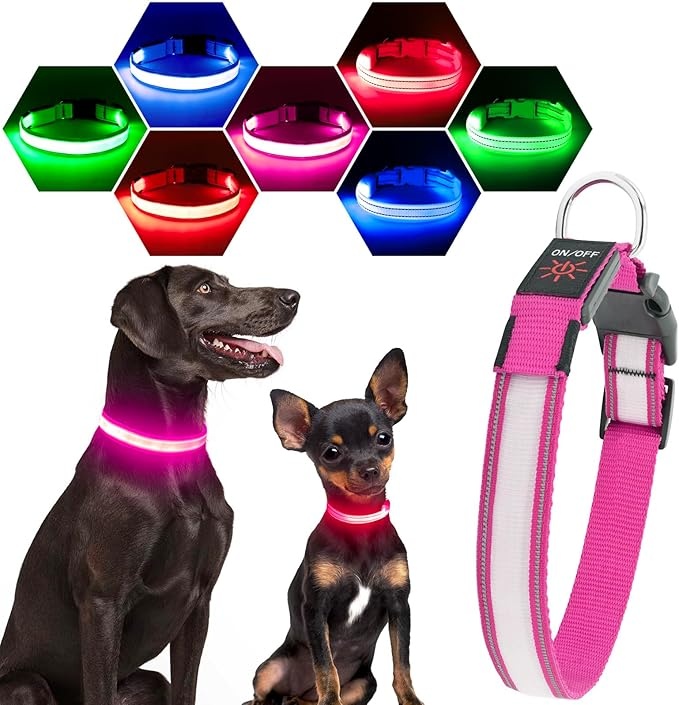
Visinite Light Up Dog Collars, Lighted Dog Collars Rechargeable Waterproof, Dog Glow Collar for Pet Safety Dog Lights Night Walking, Fully Adjustable Led Dog Collar for Small Medium Large Dogs
About This 🐕 SAFETY AND VISIBILITY: Adopted durable and soft transparent TPU to provide better light transmission,Order with confidence for our dog walking light, flashing dog collar light provides visibility of 500m.This glow collar for dogs will keep your pets away from some potential dangers. 🐕 UPGRADED FULLY ADJUSTABLE: The length of our light dog collar can be adjusted to fit any size. It also has a heavy-duty D-ring that can be attached with any dog ​​leash. Quick-release buckle makes the collar easily put on and take off. Please measure the circumference of the dog's neck with a soft tape measure to choose the right size. Always give your dog enough air to breathe. 🐕EASY TO USE: Easily setting by pushing the button and change the glow in the dark dog collars lighting modes freely,2 hours for a full charge which can last up to 4-5 hours for steady glow, 8~10 hours for flash model, 10-12 hours for slow flash, light for dog collar is recharged by the USB cable with any other daily use device. 🐕 WATERPROOF: Dog flashing collar light can still work normally in harsh environments, such as rainy days, snowy days, and other bad weather. ( Note: Please close the rubber stopper on charging port after finished charging, or it won't waterproof). not for swimming or soaking. Overview Pattern : Solid Color : Pink Material : Transparent TPU Brand : Visinite Closure Type : Buckle
Brand: Visinite
Category: Animals & Pet Supplies > Pet Supplies > Pet Collars & Harnesses > LED Collars